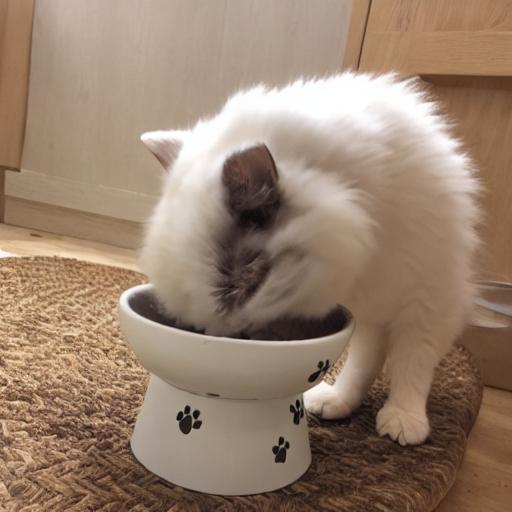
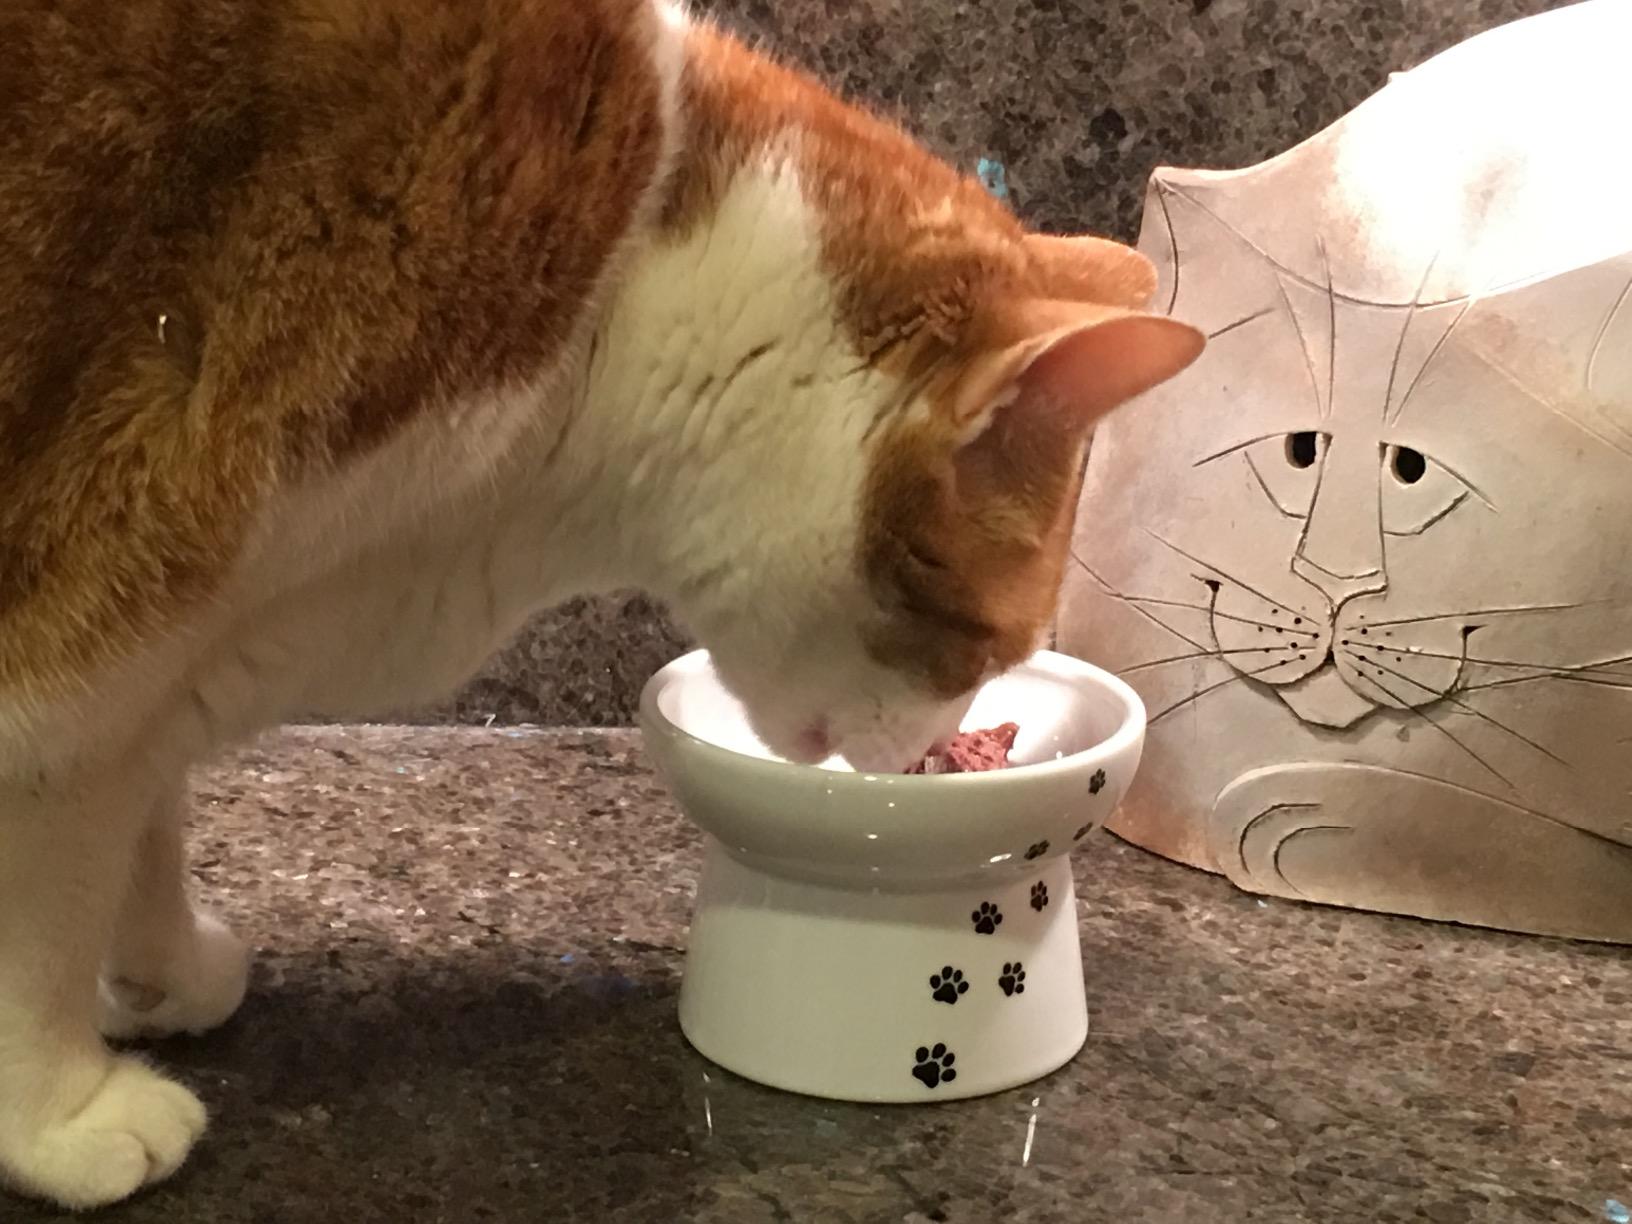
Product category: items_bowl
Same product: no